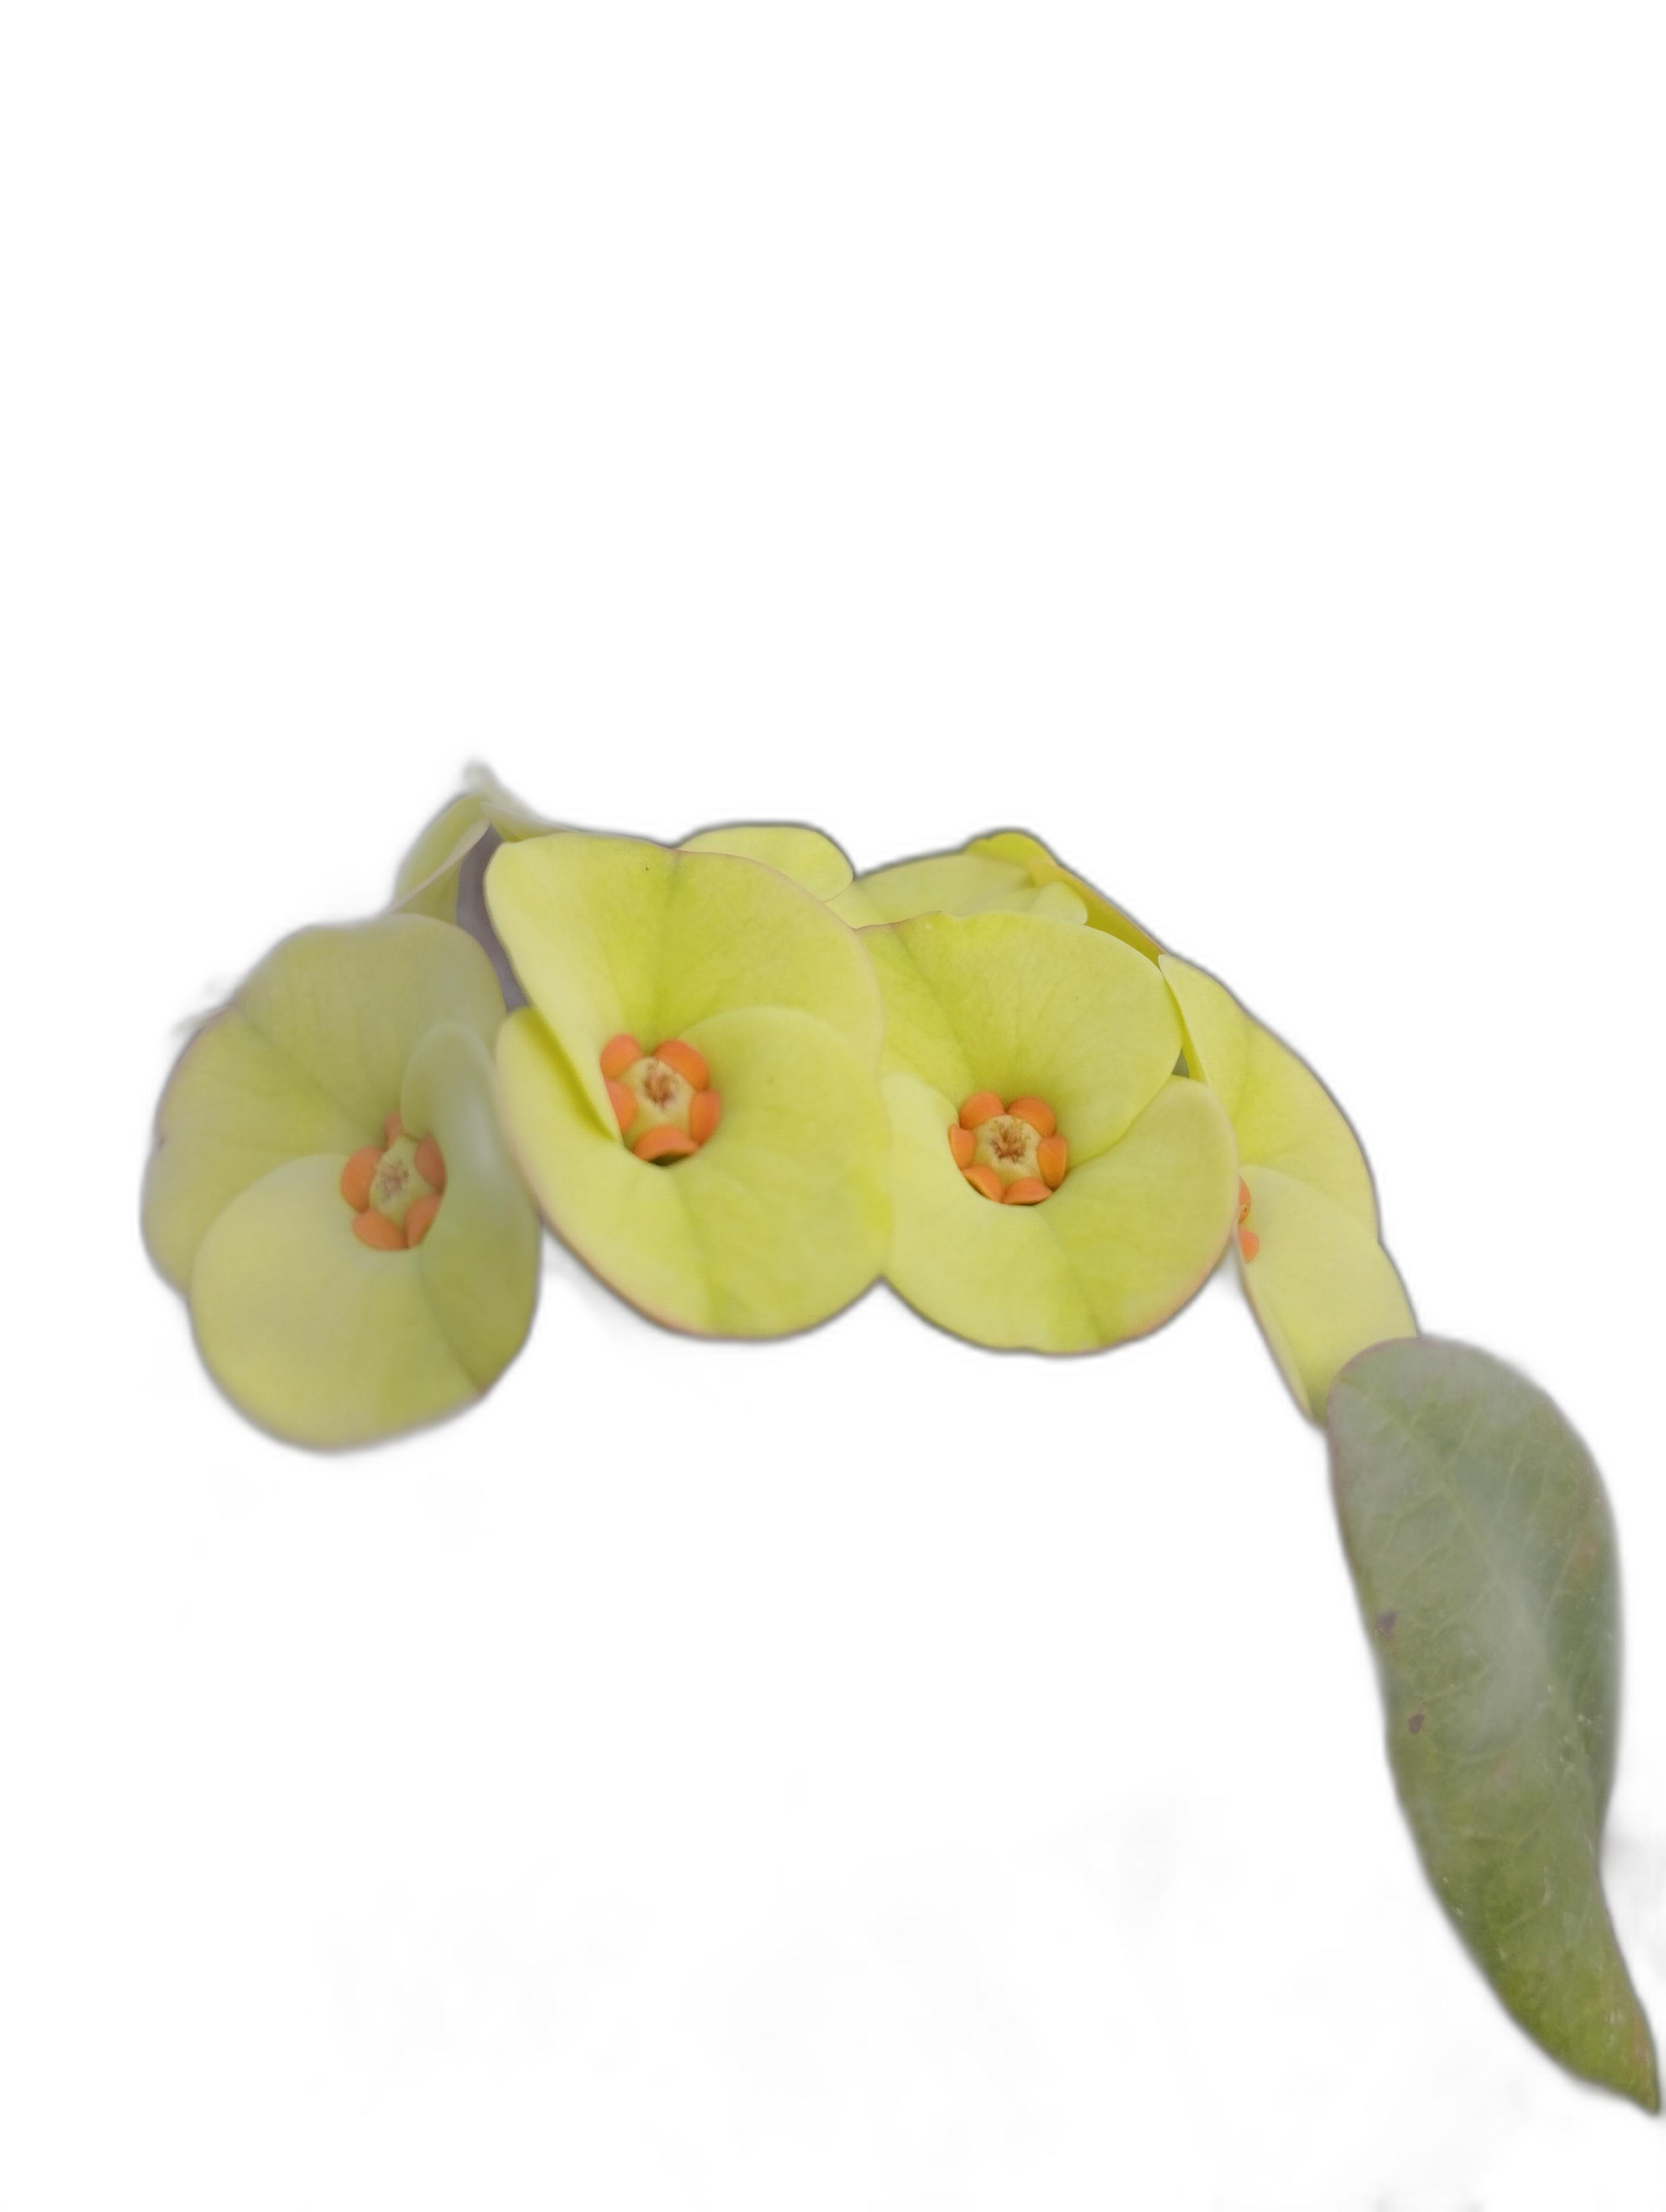
Label: Crown of thorns